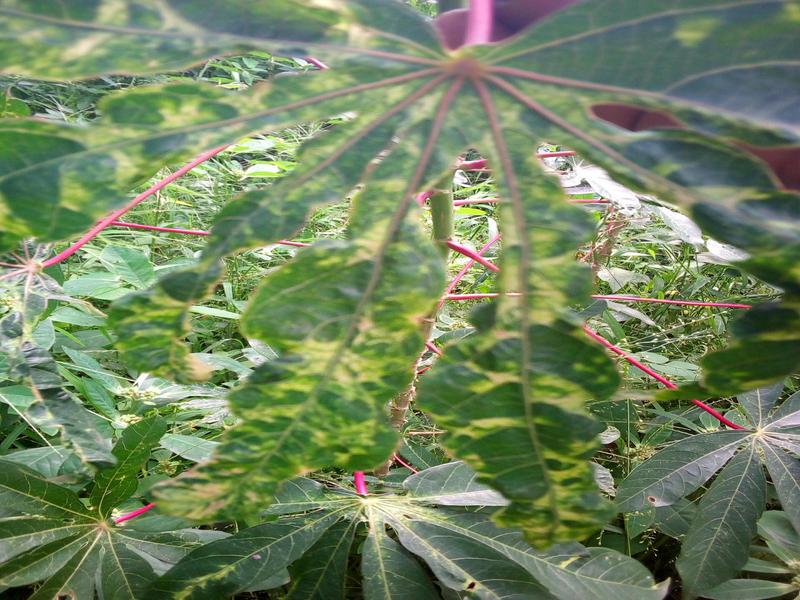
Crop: cassava
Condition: mosaic_disease